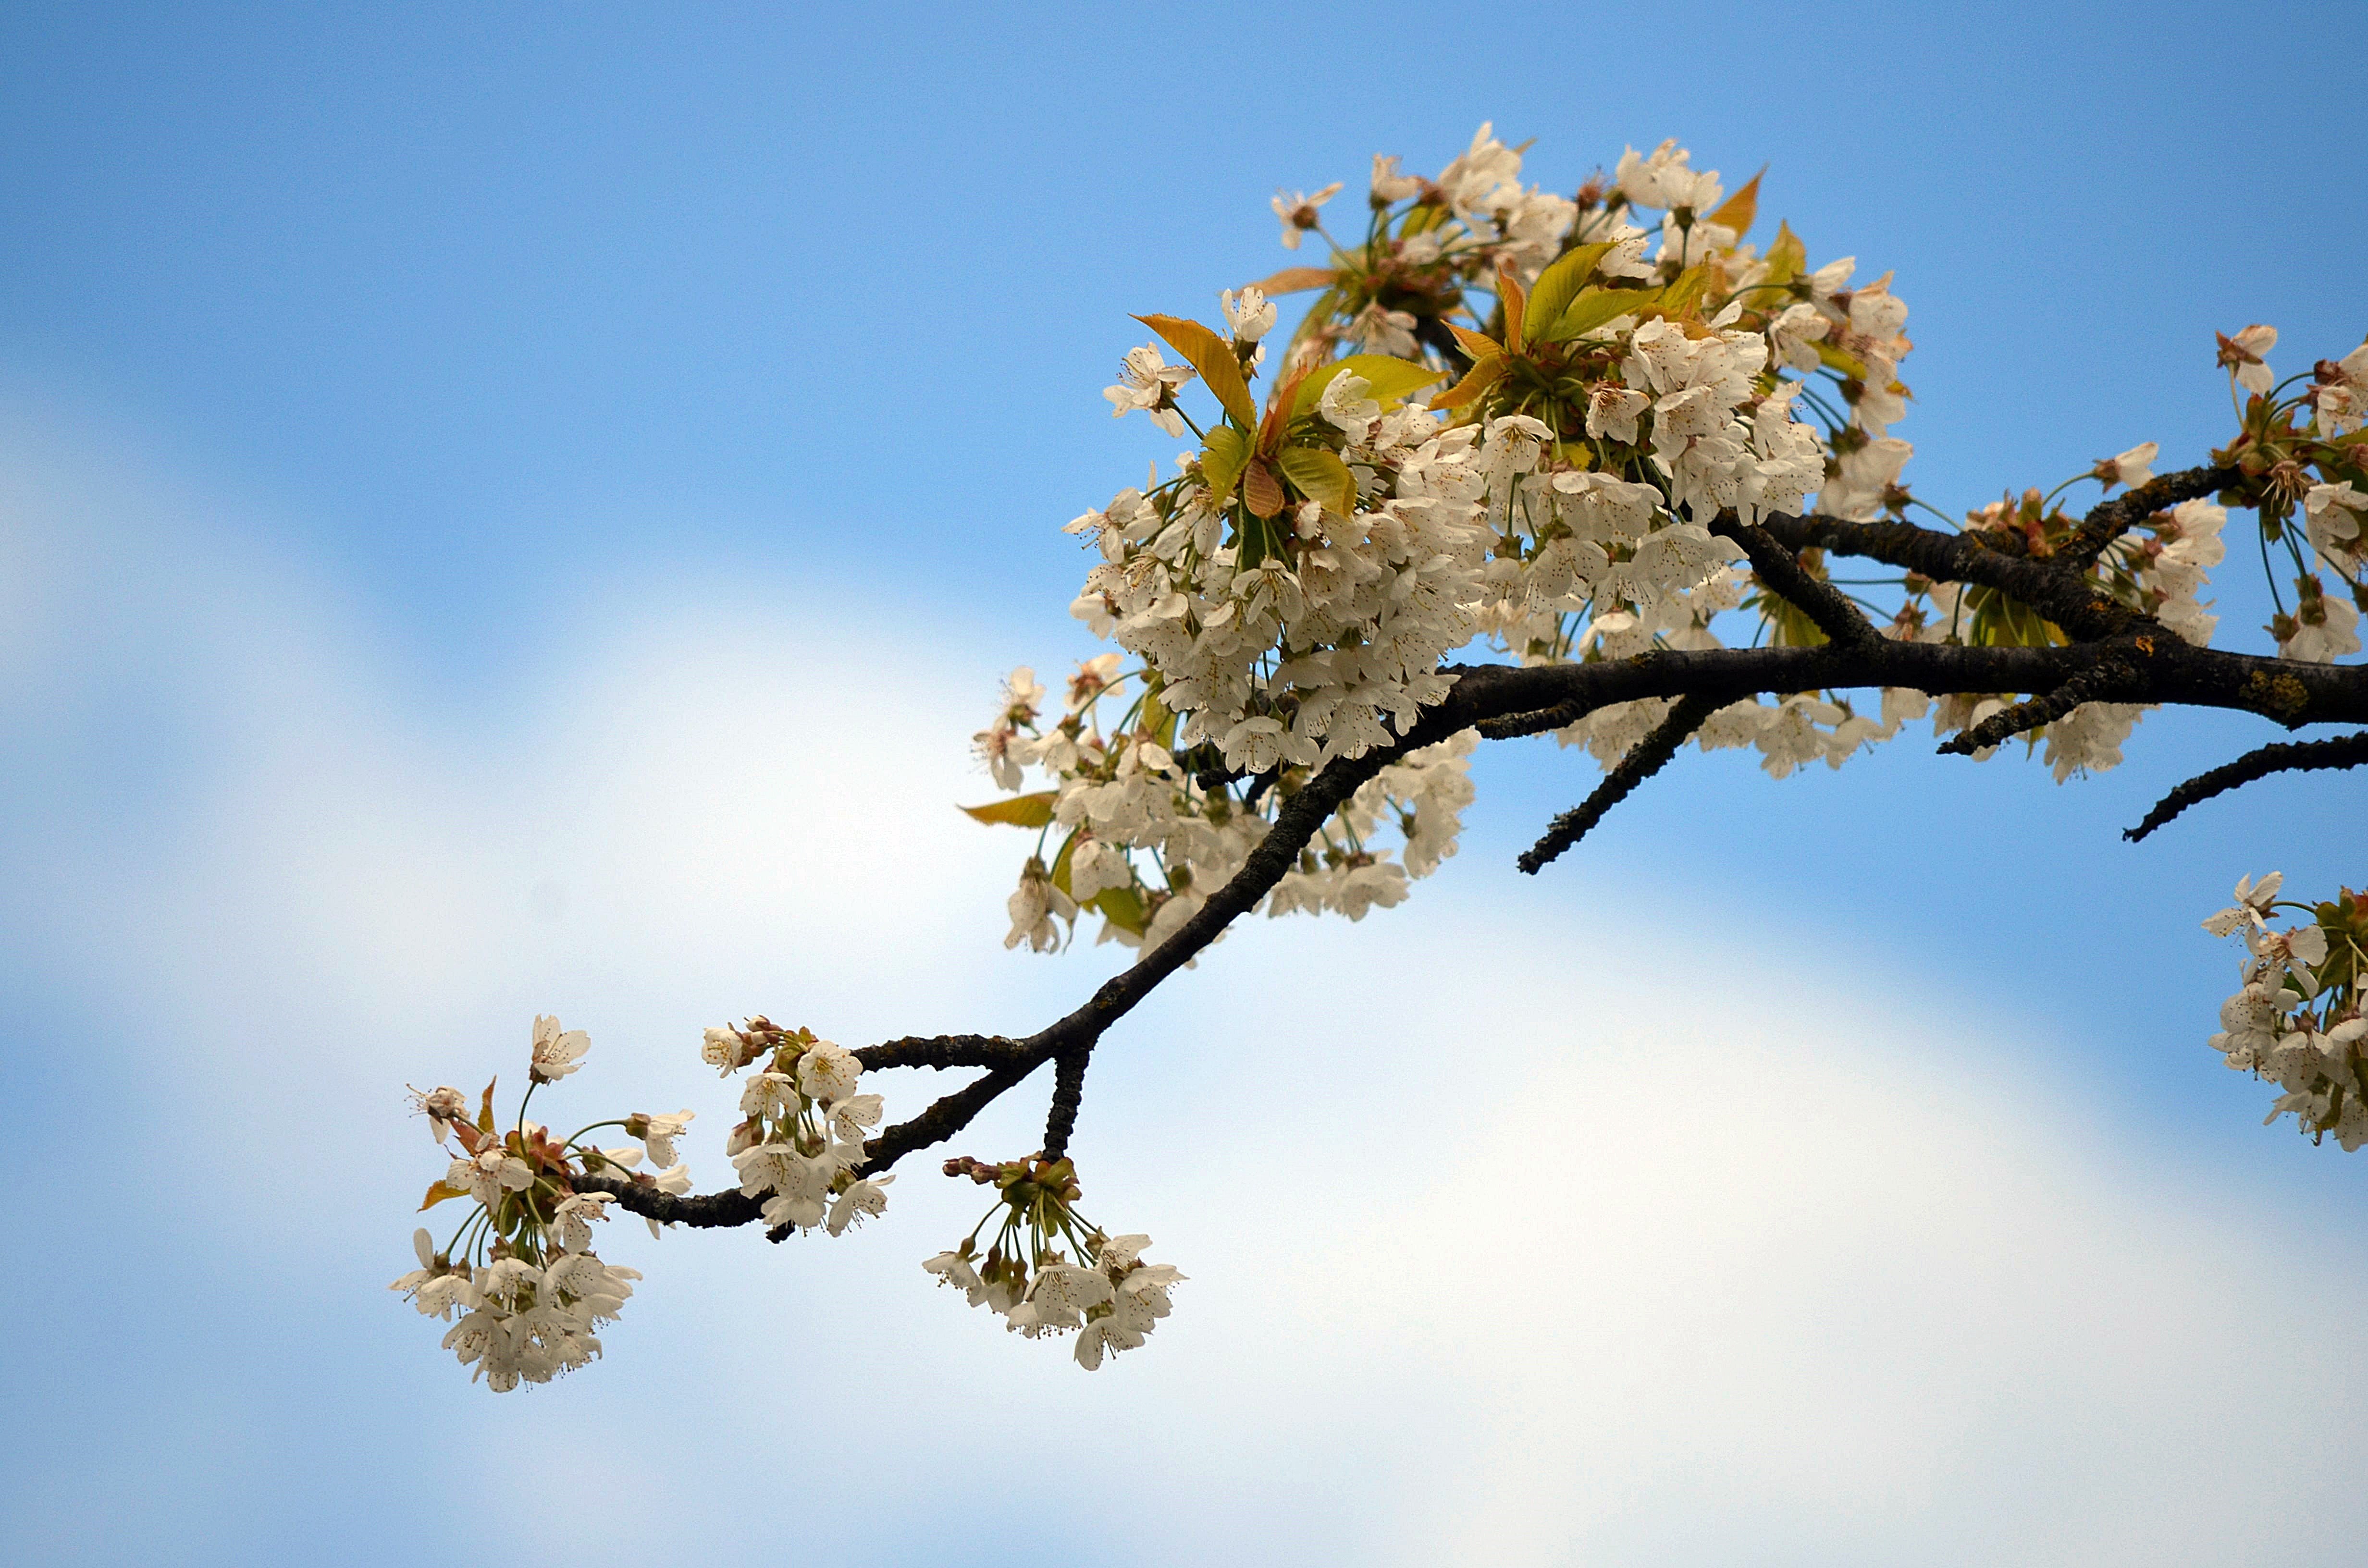
tree, nature, branch, blossom, plant, sky, sunlight, leaf, flower, spring, produce, flora, season, cherry blossom, white blossom, woody plant